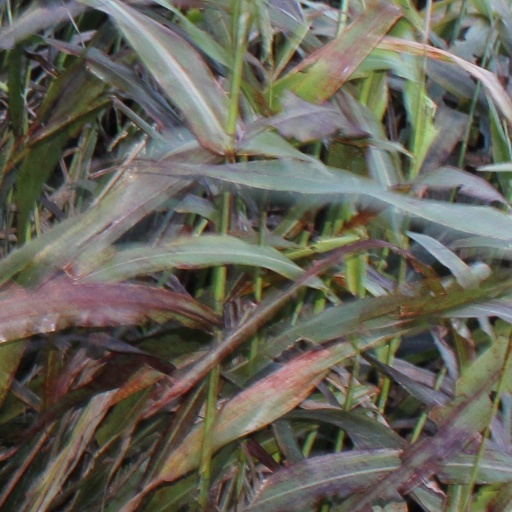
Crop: sorghum